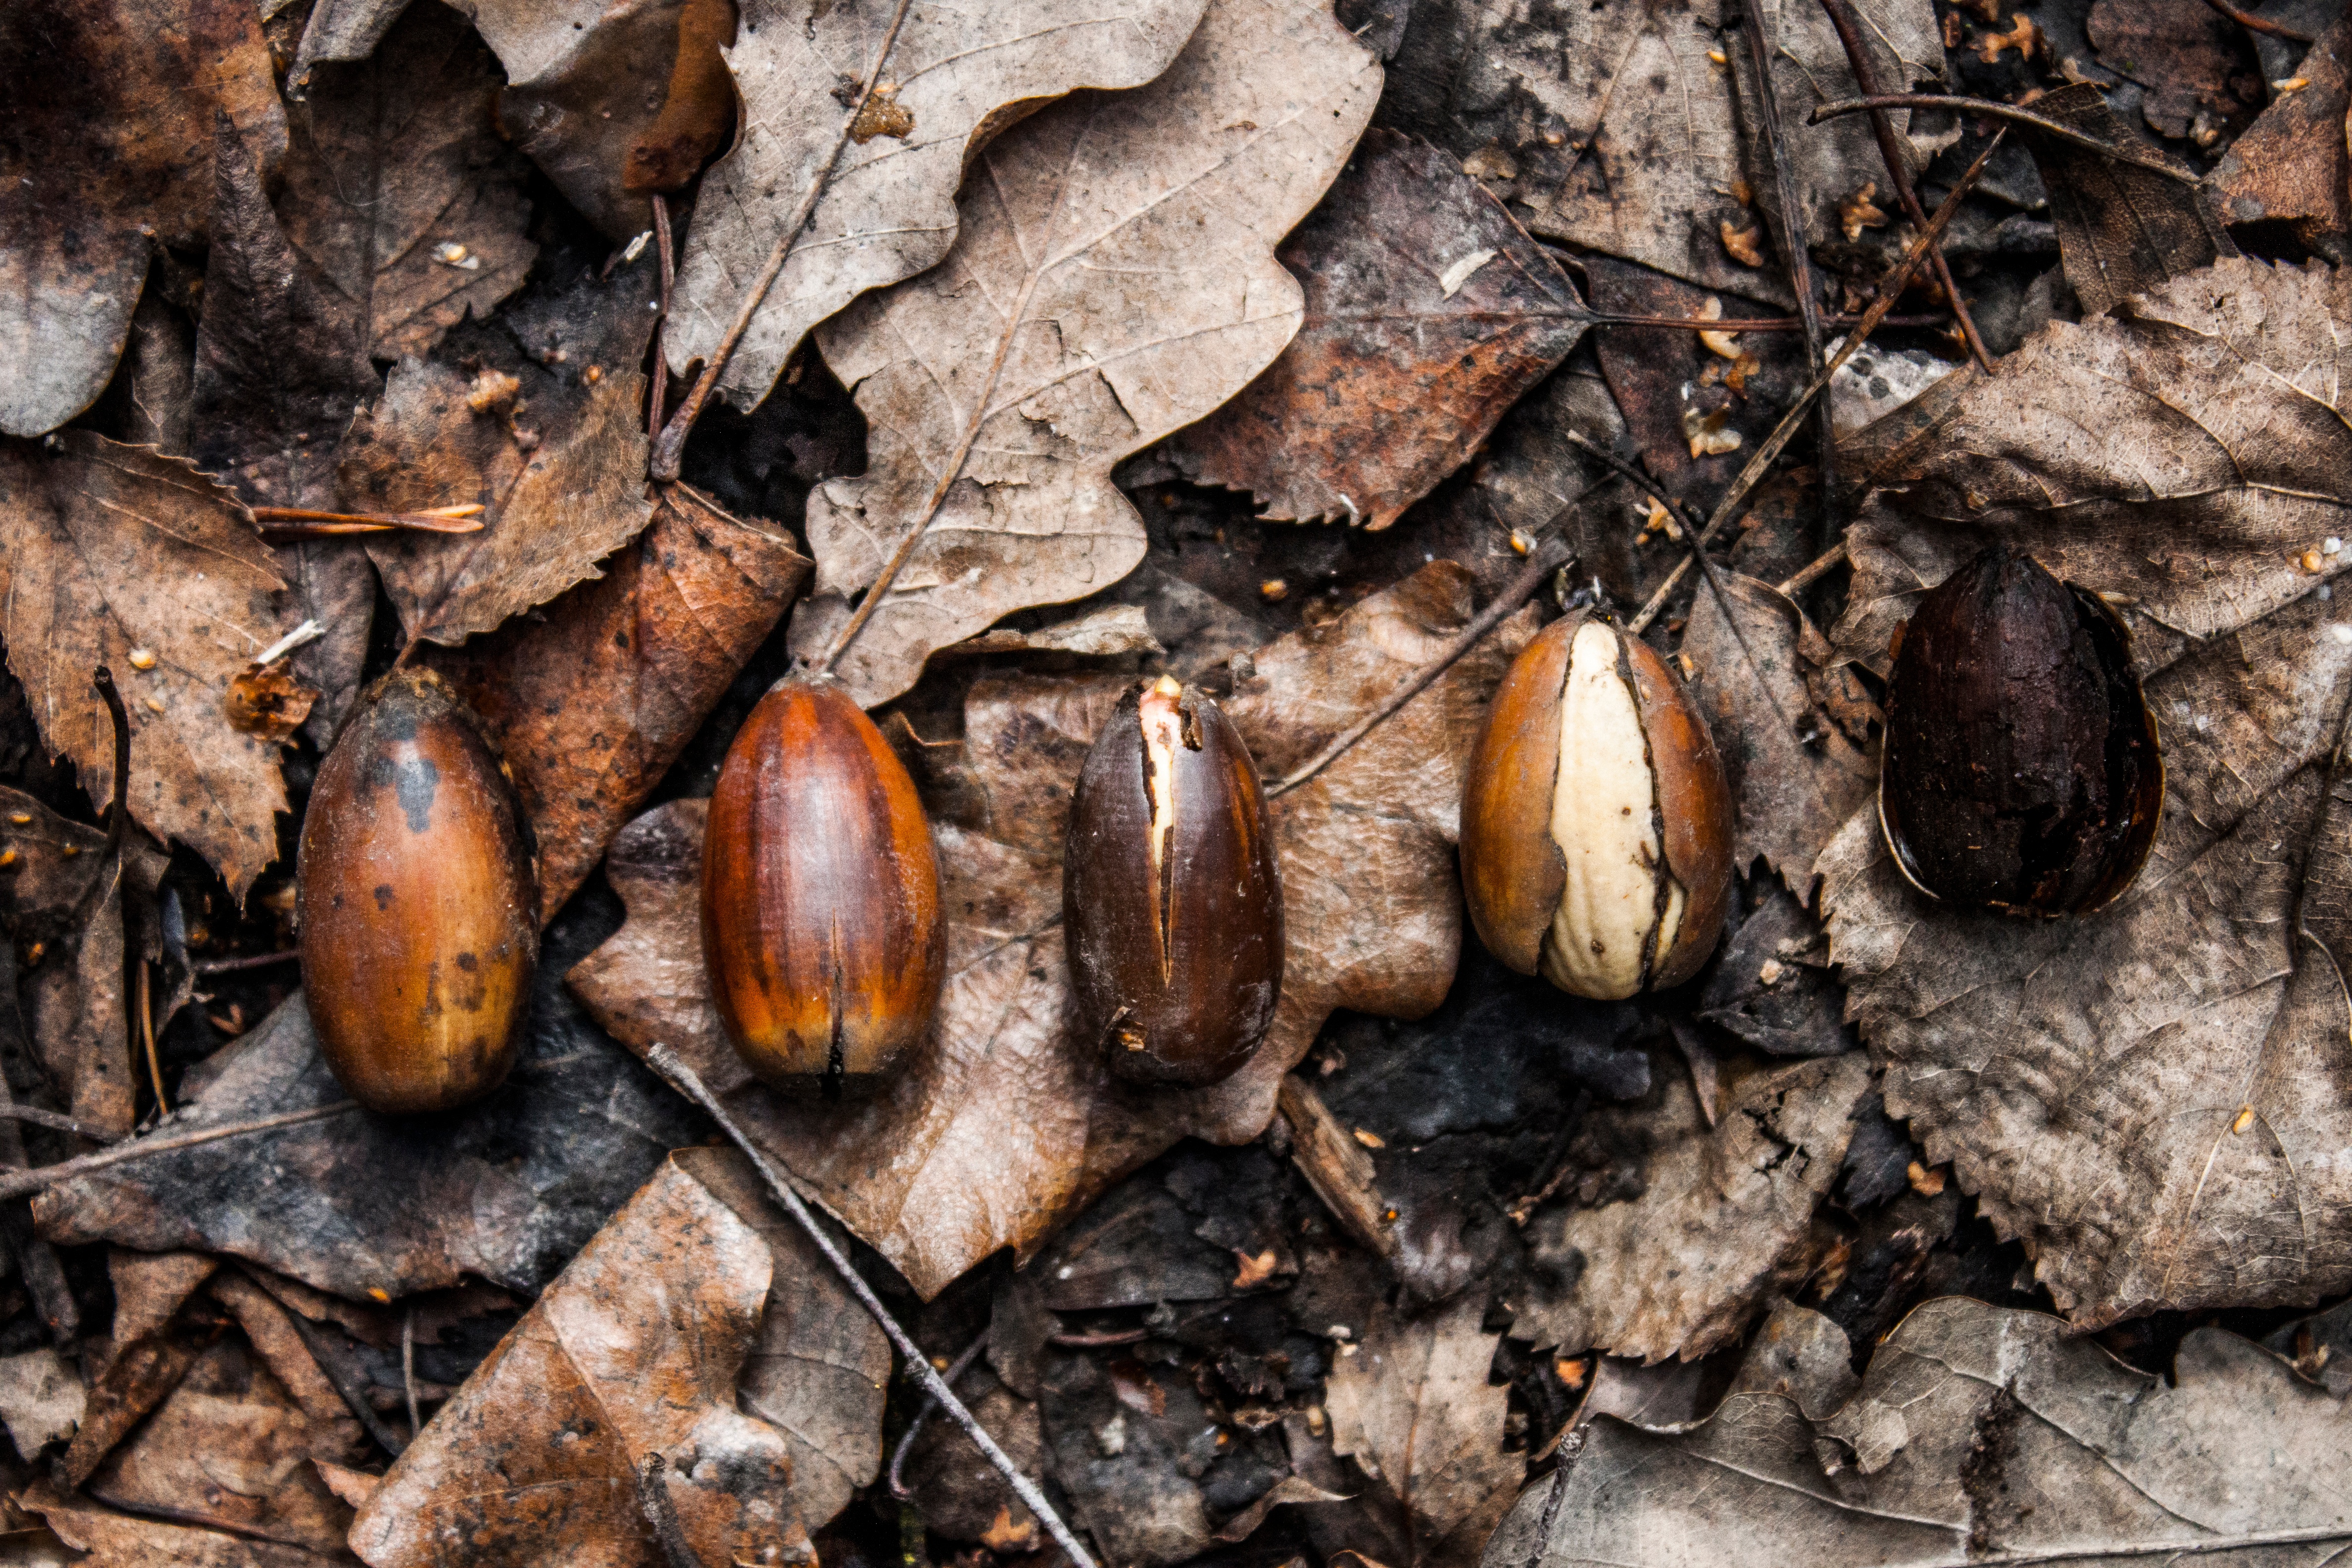
tree, nature, wood, leaf, trunk, wildlife, produce, autumn, soil, fungus, auriculariales, macro photography, agaricomycetes, auriculariaceae